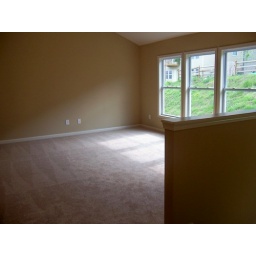
This will be the playroom. It is directly over the family room and the kids can look over the half wall to the kitchen